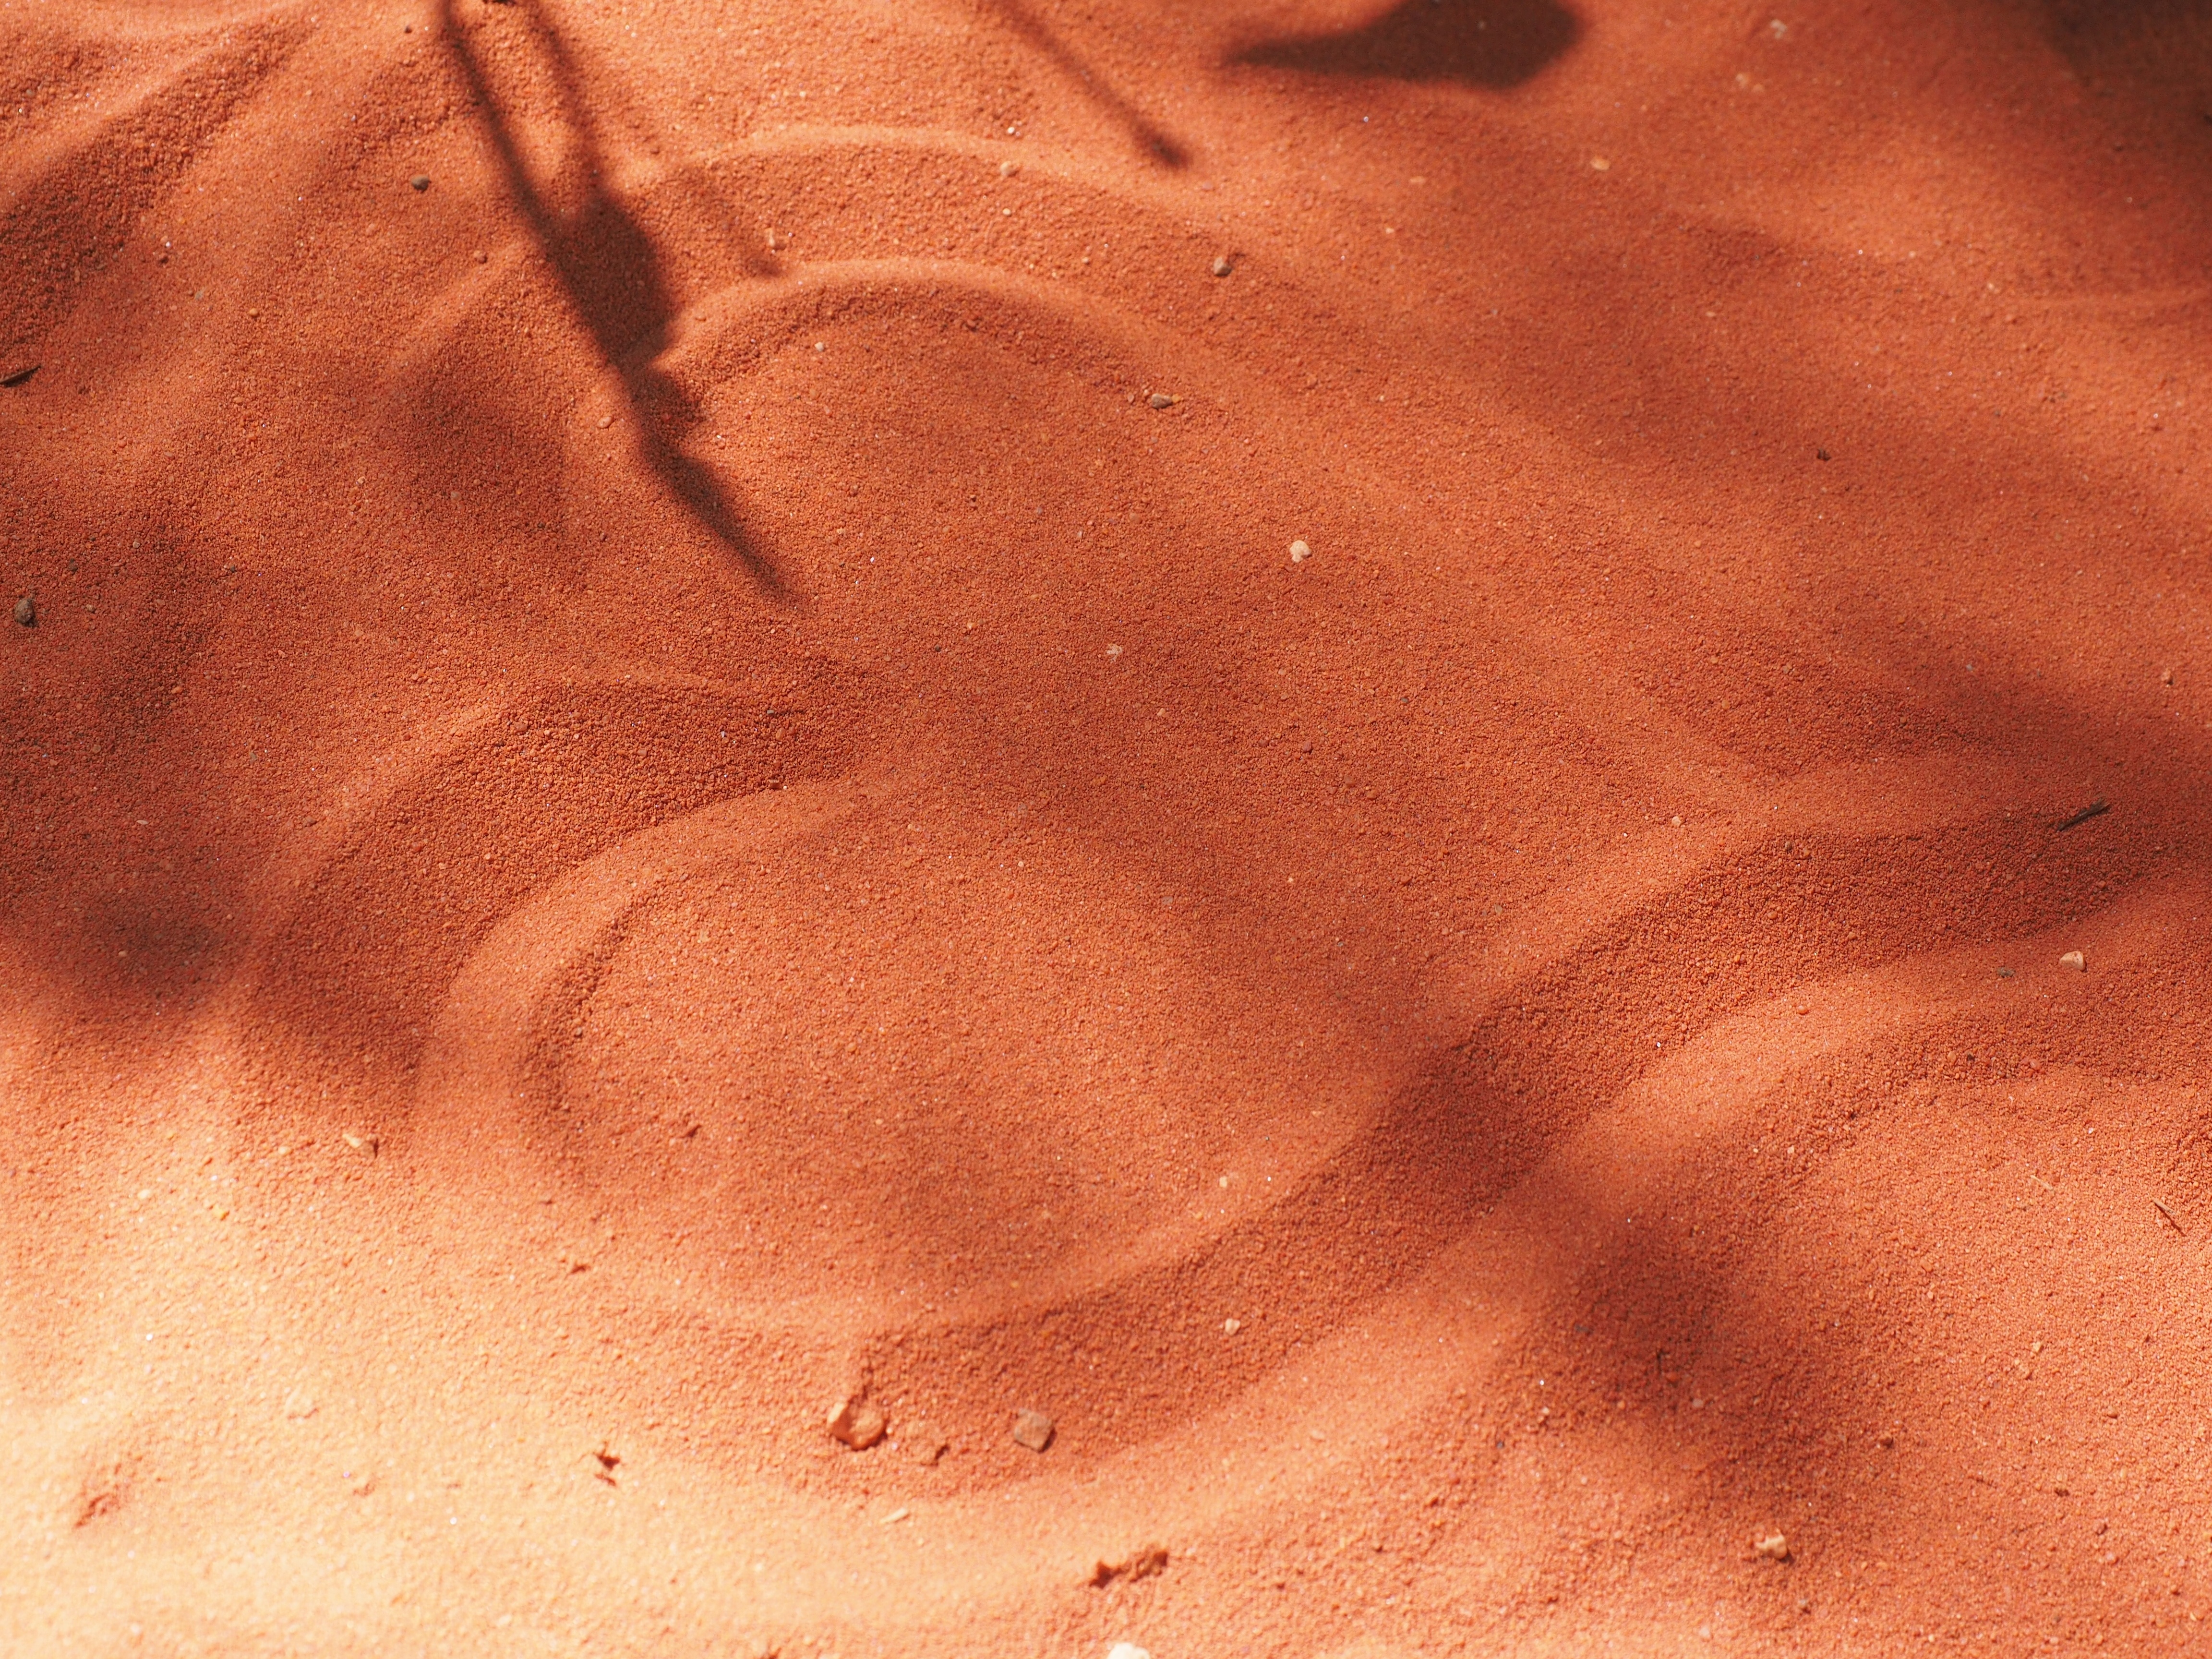
sand, texture, love, heart, red, soil, chest, close up, human body, eye, skin, fine, organ, liebesbeweis, roter sand